Burritt College

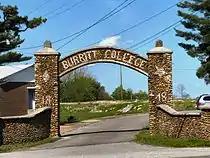
Burritt College entrance gate

It was located in a primarily rural area, and at first an unincorporated area. The town of Spencer wasn't incorporated until 1909. The town lacked railroad access for most of Burritt's history. A catalog for the college from the early 1900s notes that the nearest railroad station was at Doyle, roughly to the north. The campus's location atop the rugged western Cumberland Plateau affected its culture. A walking trail connected the campus to a cliff at the edge of the Plateau known as "Lover's Leap." Burritt students occasionally took hiking trips to nearby Fall Creek Falls, which they simply called "Big Falls."